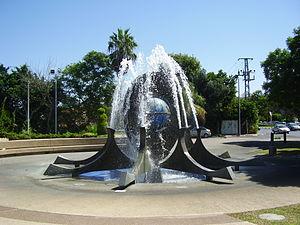
Le jumelage est l'action d'associer deux choses identiques ou complémentaires ; le terme est aujourd'hui largement attaché à l'association de deux villes ou d'établissements scolaires.